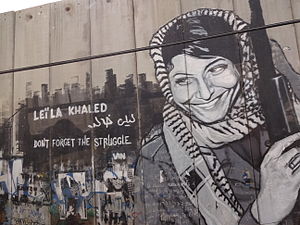
Leila Khaled / Leila Khaled i populærkultur
Leila Khaled-graffiti på Israels separationsbarriere på Vestbredden nær Bethlehem.
Leila Khaled er en palæstinensisk tidligere PFLP-medlem og flykaprer, bosat i Amman i Jordan, og medlem af det palæstinensiske nationalråd for det venstreorienterede parti PFLP, der af USA Canada, Australien, og EU anses som en terrororganisation. Hun blev født i 1944 i byen Haifa i det britiske mandatområde i Palæstina, som hendes familie som tusinder af andre måtte flygte fra ved dannelsen af staten Israel i 1947.